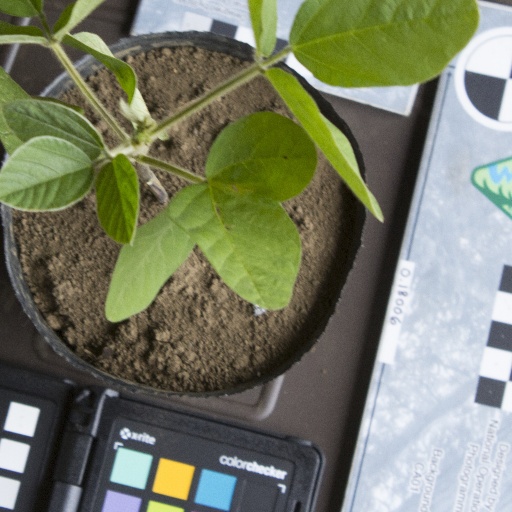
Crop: soybean